Electronic monitoring in the United States

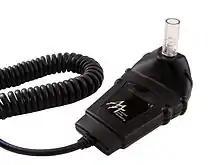
Automobile ignition interlock device

The California Department of Motor Vehicles describes an automobile ignition interlock device (IID) as a device the size of a cell phone that is wired to your car or truck's' ignition to require an individual to offer a breath sample before the engine will start. If the sample is not satisfactory or indicates alcohol consumption, the engine will not ignite. Periodic breath samples are required during a driver's route to ensure the driver is not stopping to drink along the way.